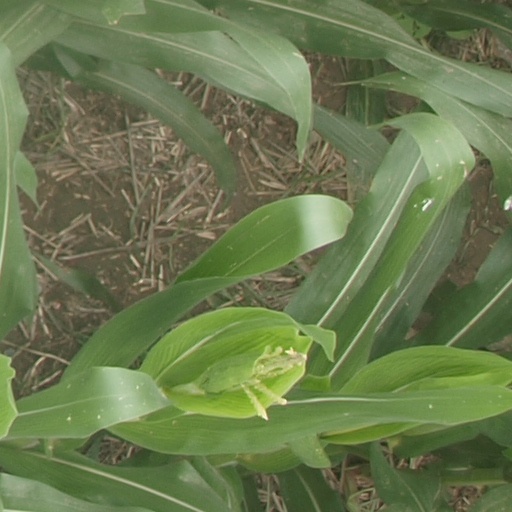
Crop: maize; corn